Christine Mackenzie

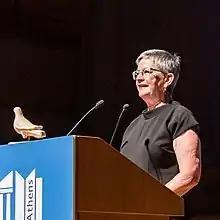
Christine Mackenzie at the World Library and Information Congress in Athens, 2019

Christine Mackenzie is an Australian librarian, president of the International Federation of Library Associations and Institutions (IFLA) from 2019 to 2021. Mackenzie was the president-elect from 2017 to 2019 and part of the Governing Board from 2011 to 2013. She worked in the Trend Report.